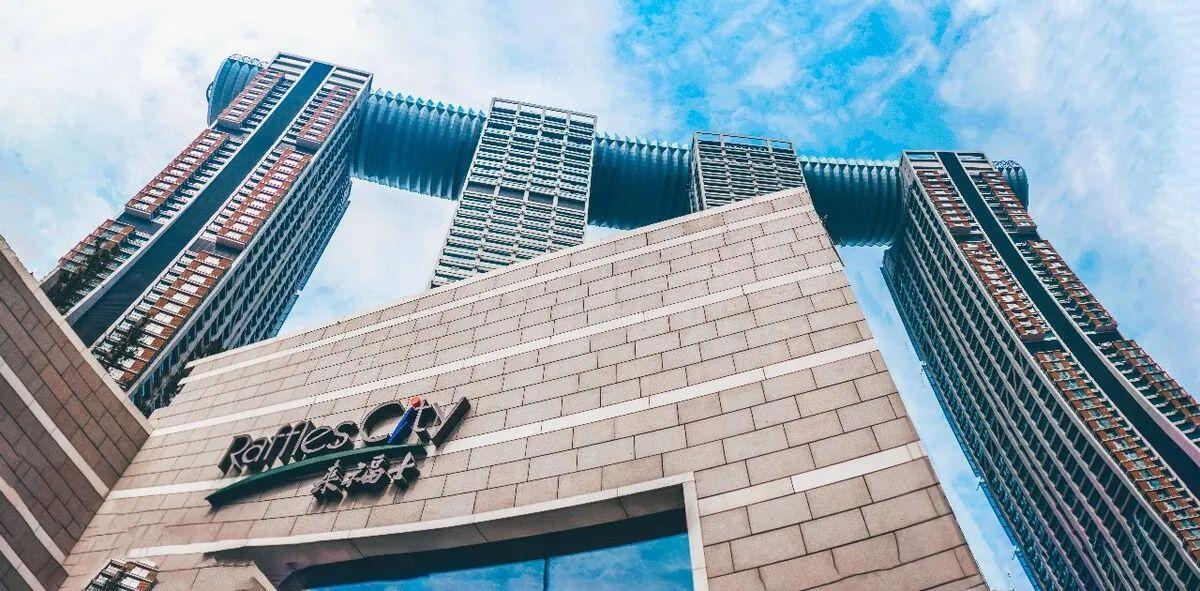
地标名称：重庆来福士广场
所在城市：重庆市·南岸区